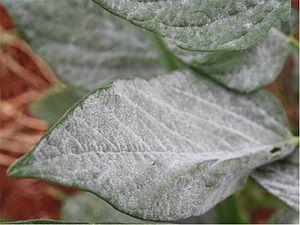
Le Tarn-et-Garonne est le premier département producteur de pomme en France avec 276 510 tonnes produites en 2013.